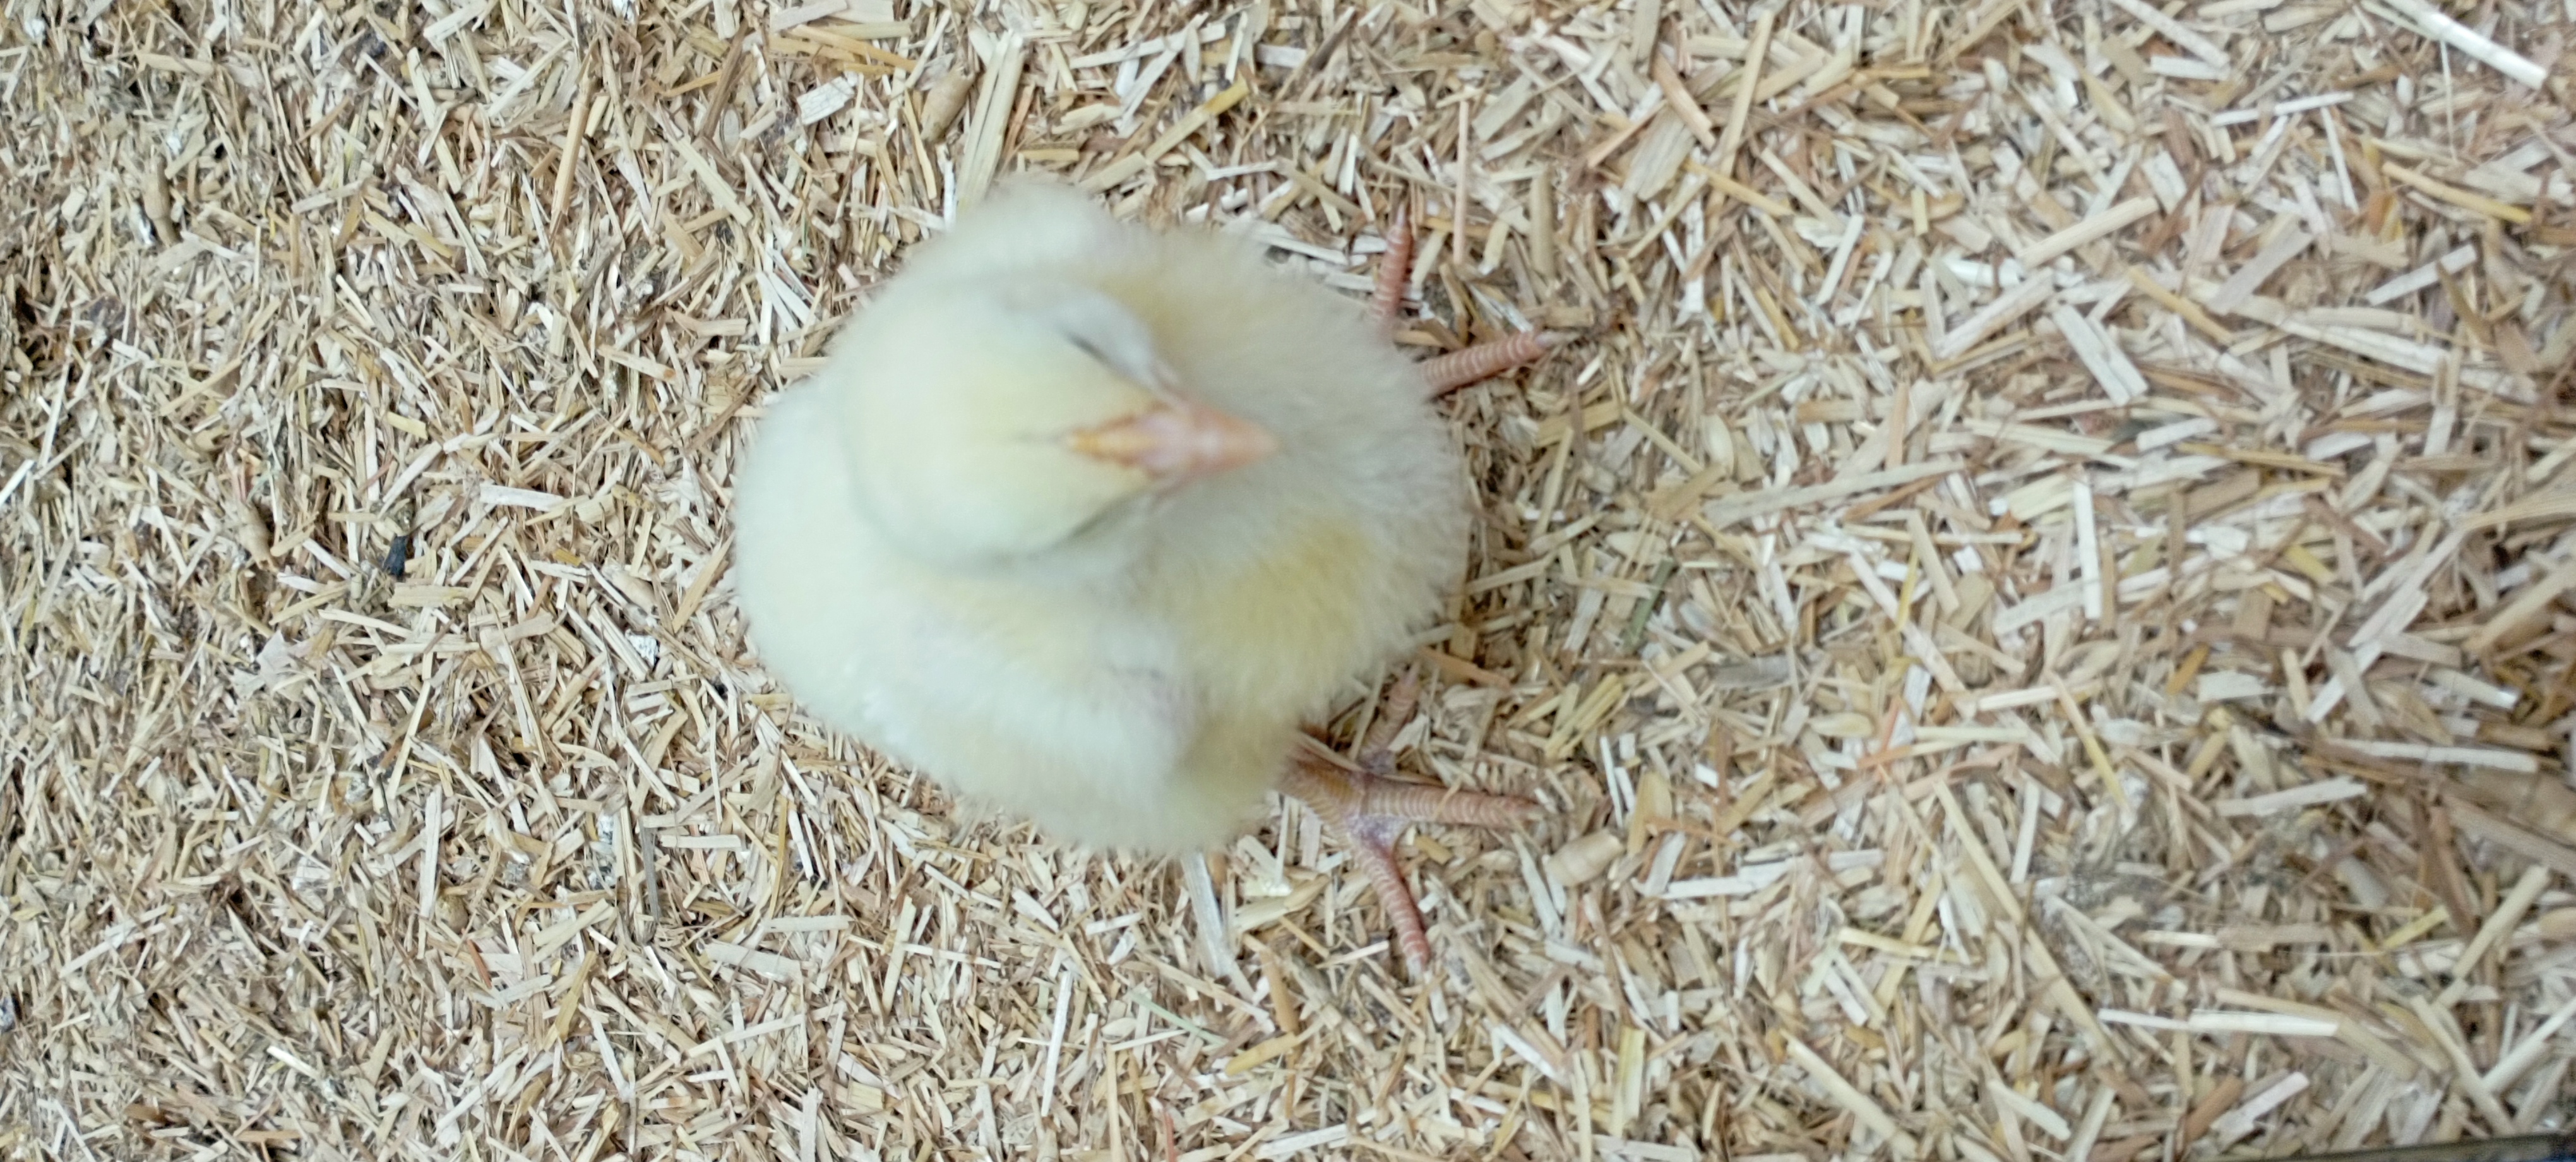
Weight: 181 g